Central Philippine University Republic

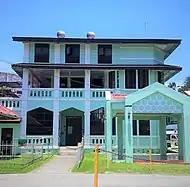
The Stuart Hall, named after the late President of the University, Harland F. Stuart, houses the Student Service Enterprise at the ground floor and the CPU Republic at the top floor.

CPUR is unique among its counterparts in other universities as it operates like a real government would. It has an executive, legislative, and judicial branches.